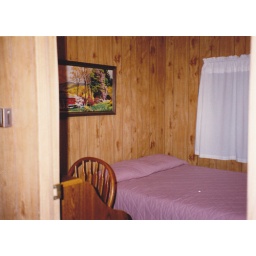
Second bedroom after making up the bed and moving in the desk